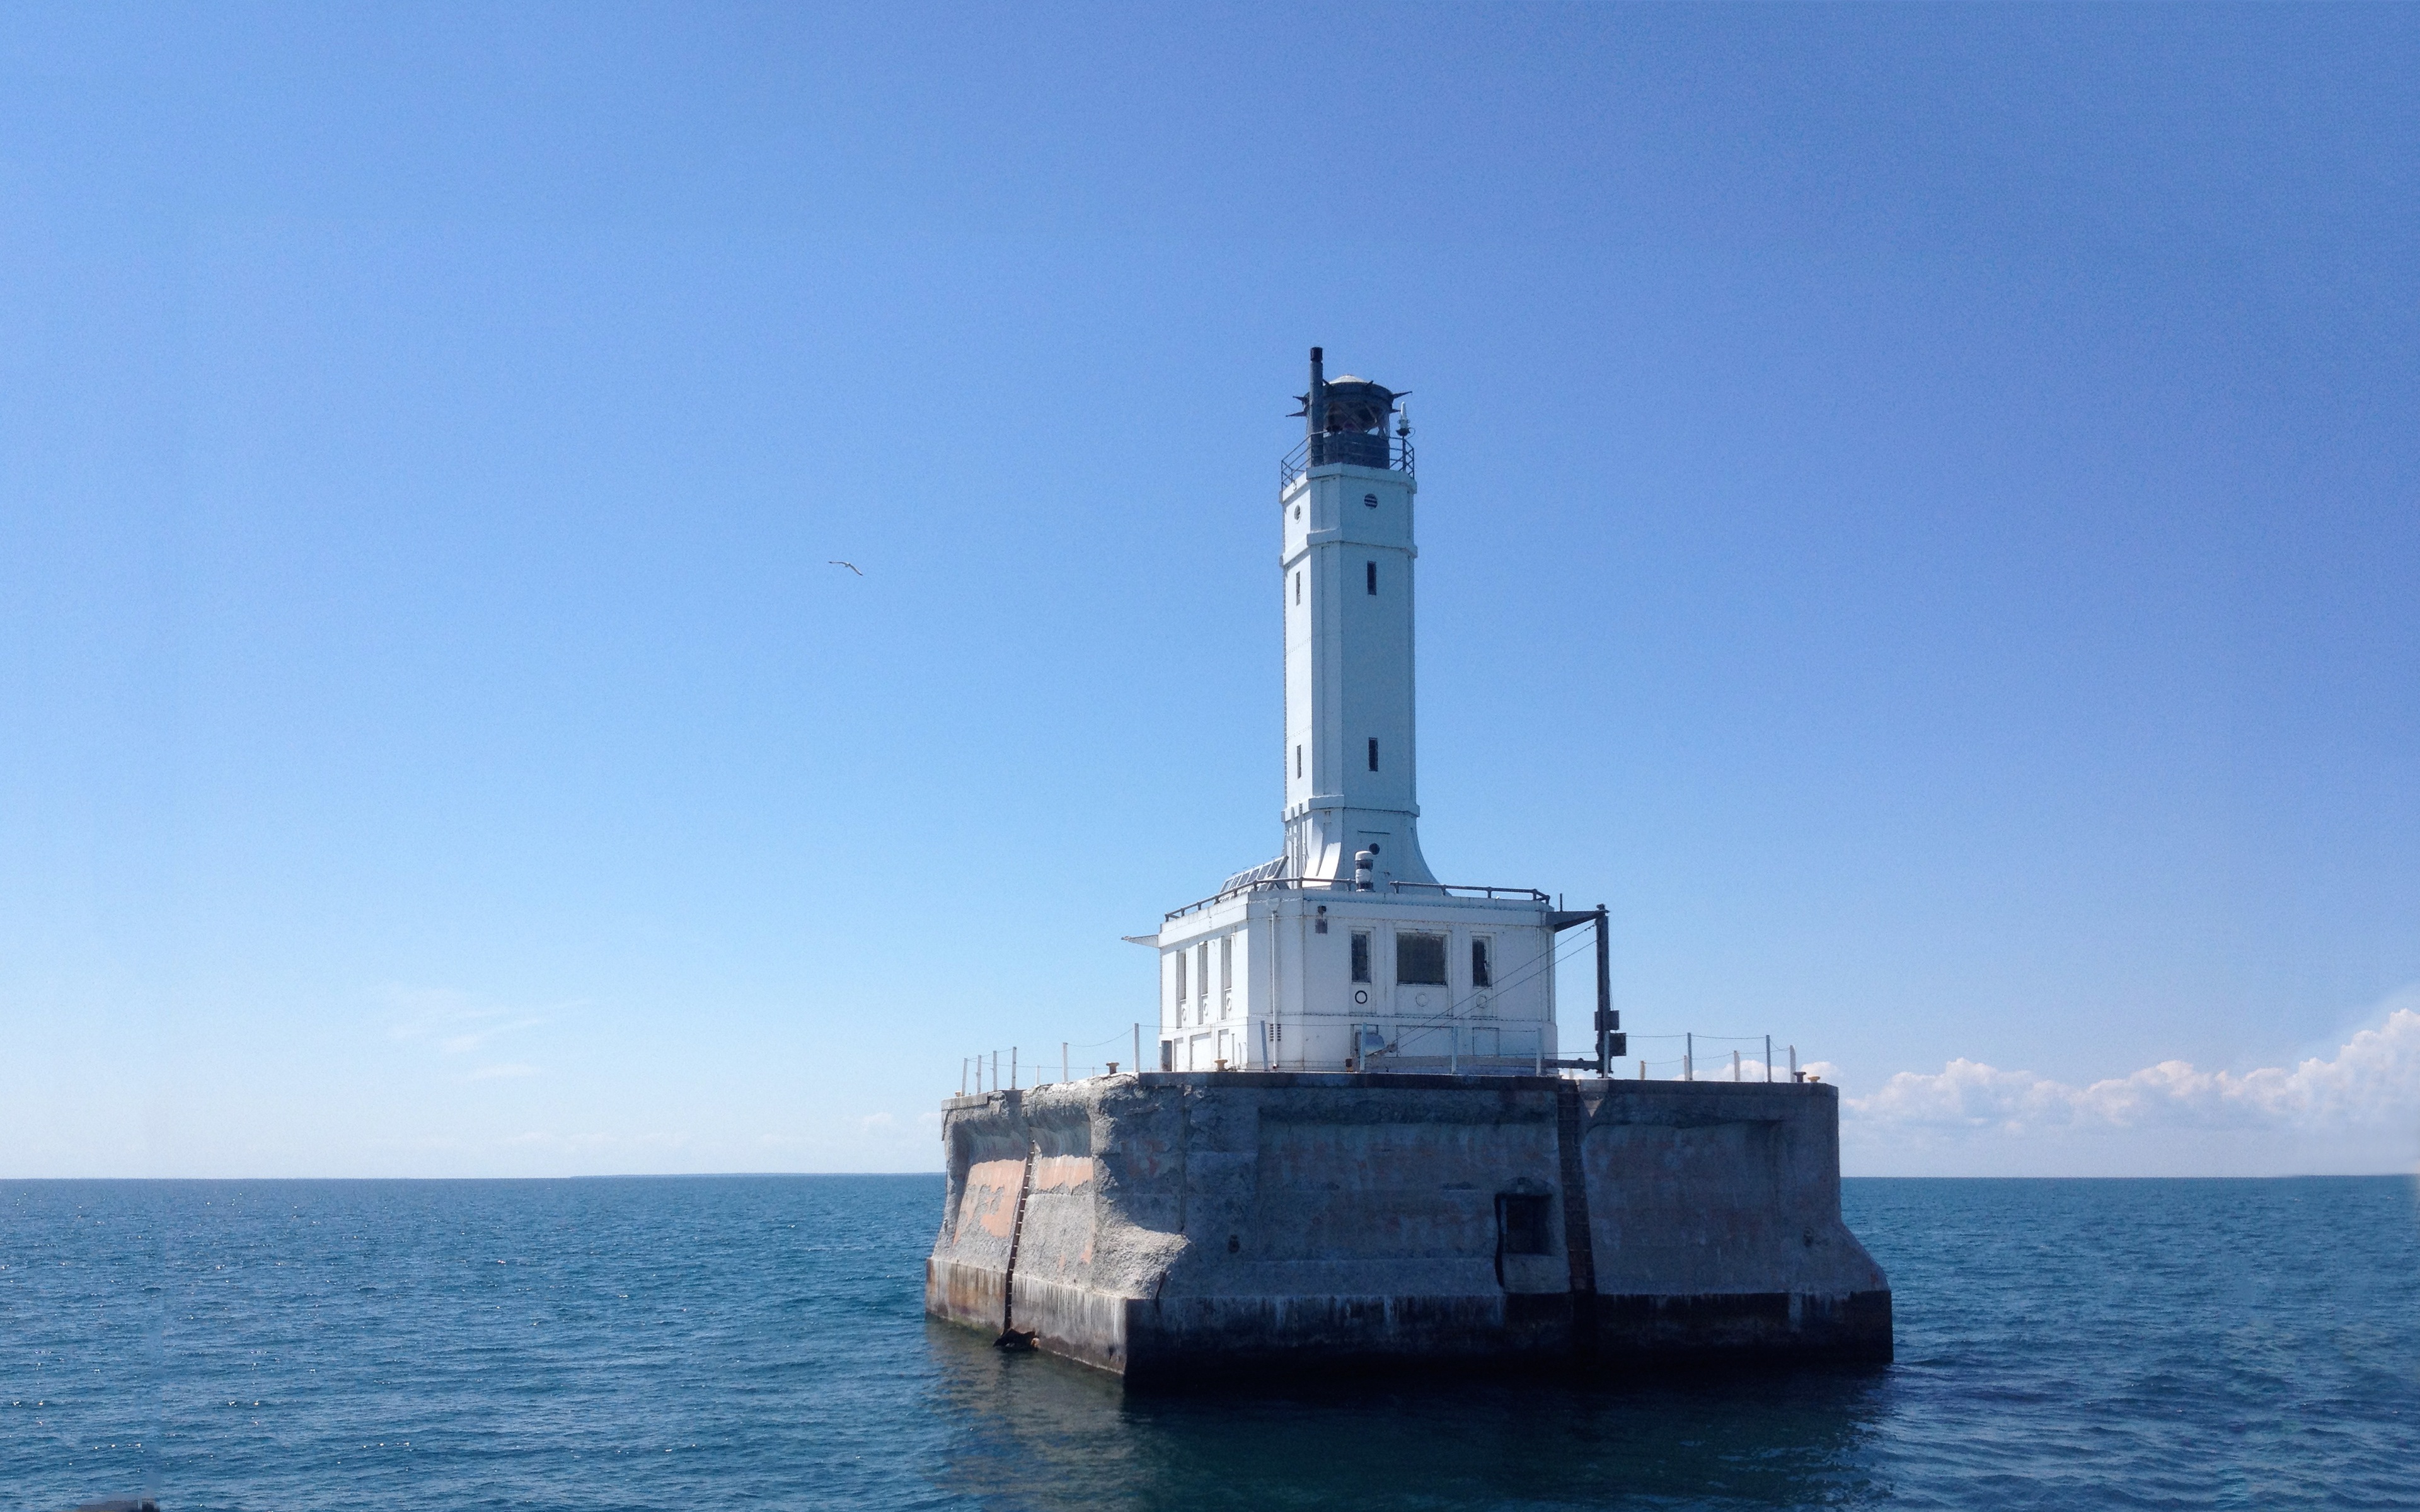
landscape, sea, water, lighthouse, sky, lake, building, old, ship, vehicle, tower, scenic, landmark, blue, historic, michigan, watercraft, jackup rig